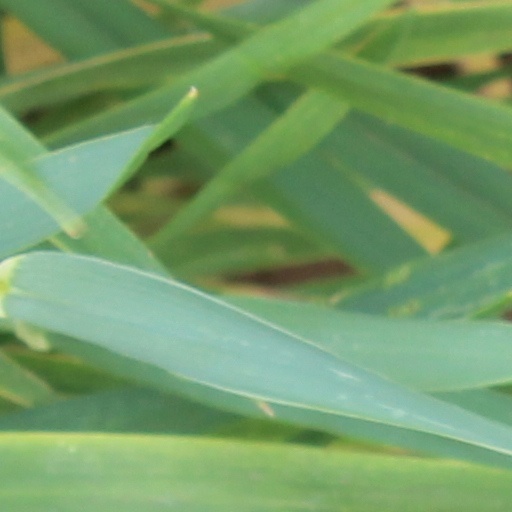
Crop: wheat